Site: brandenburg
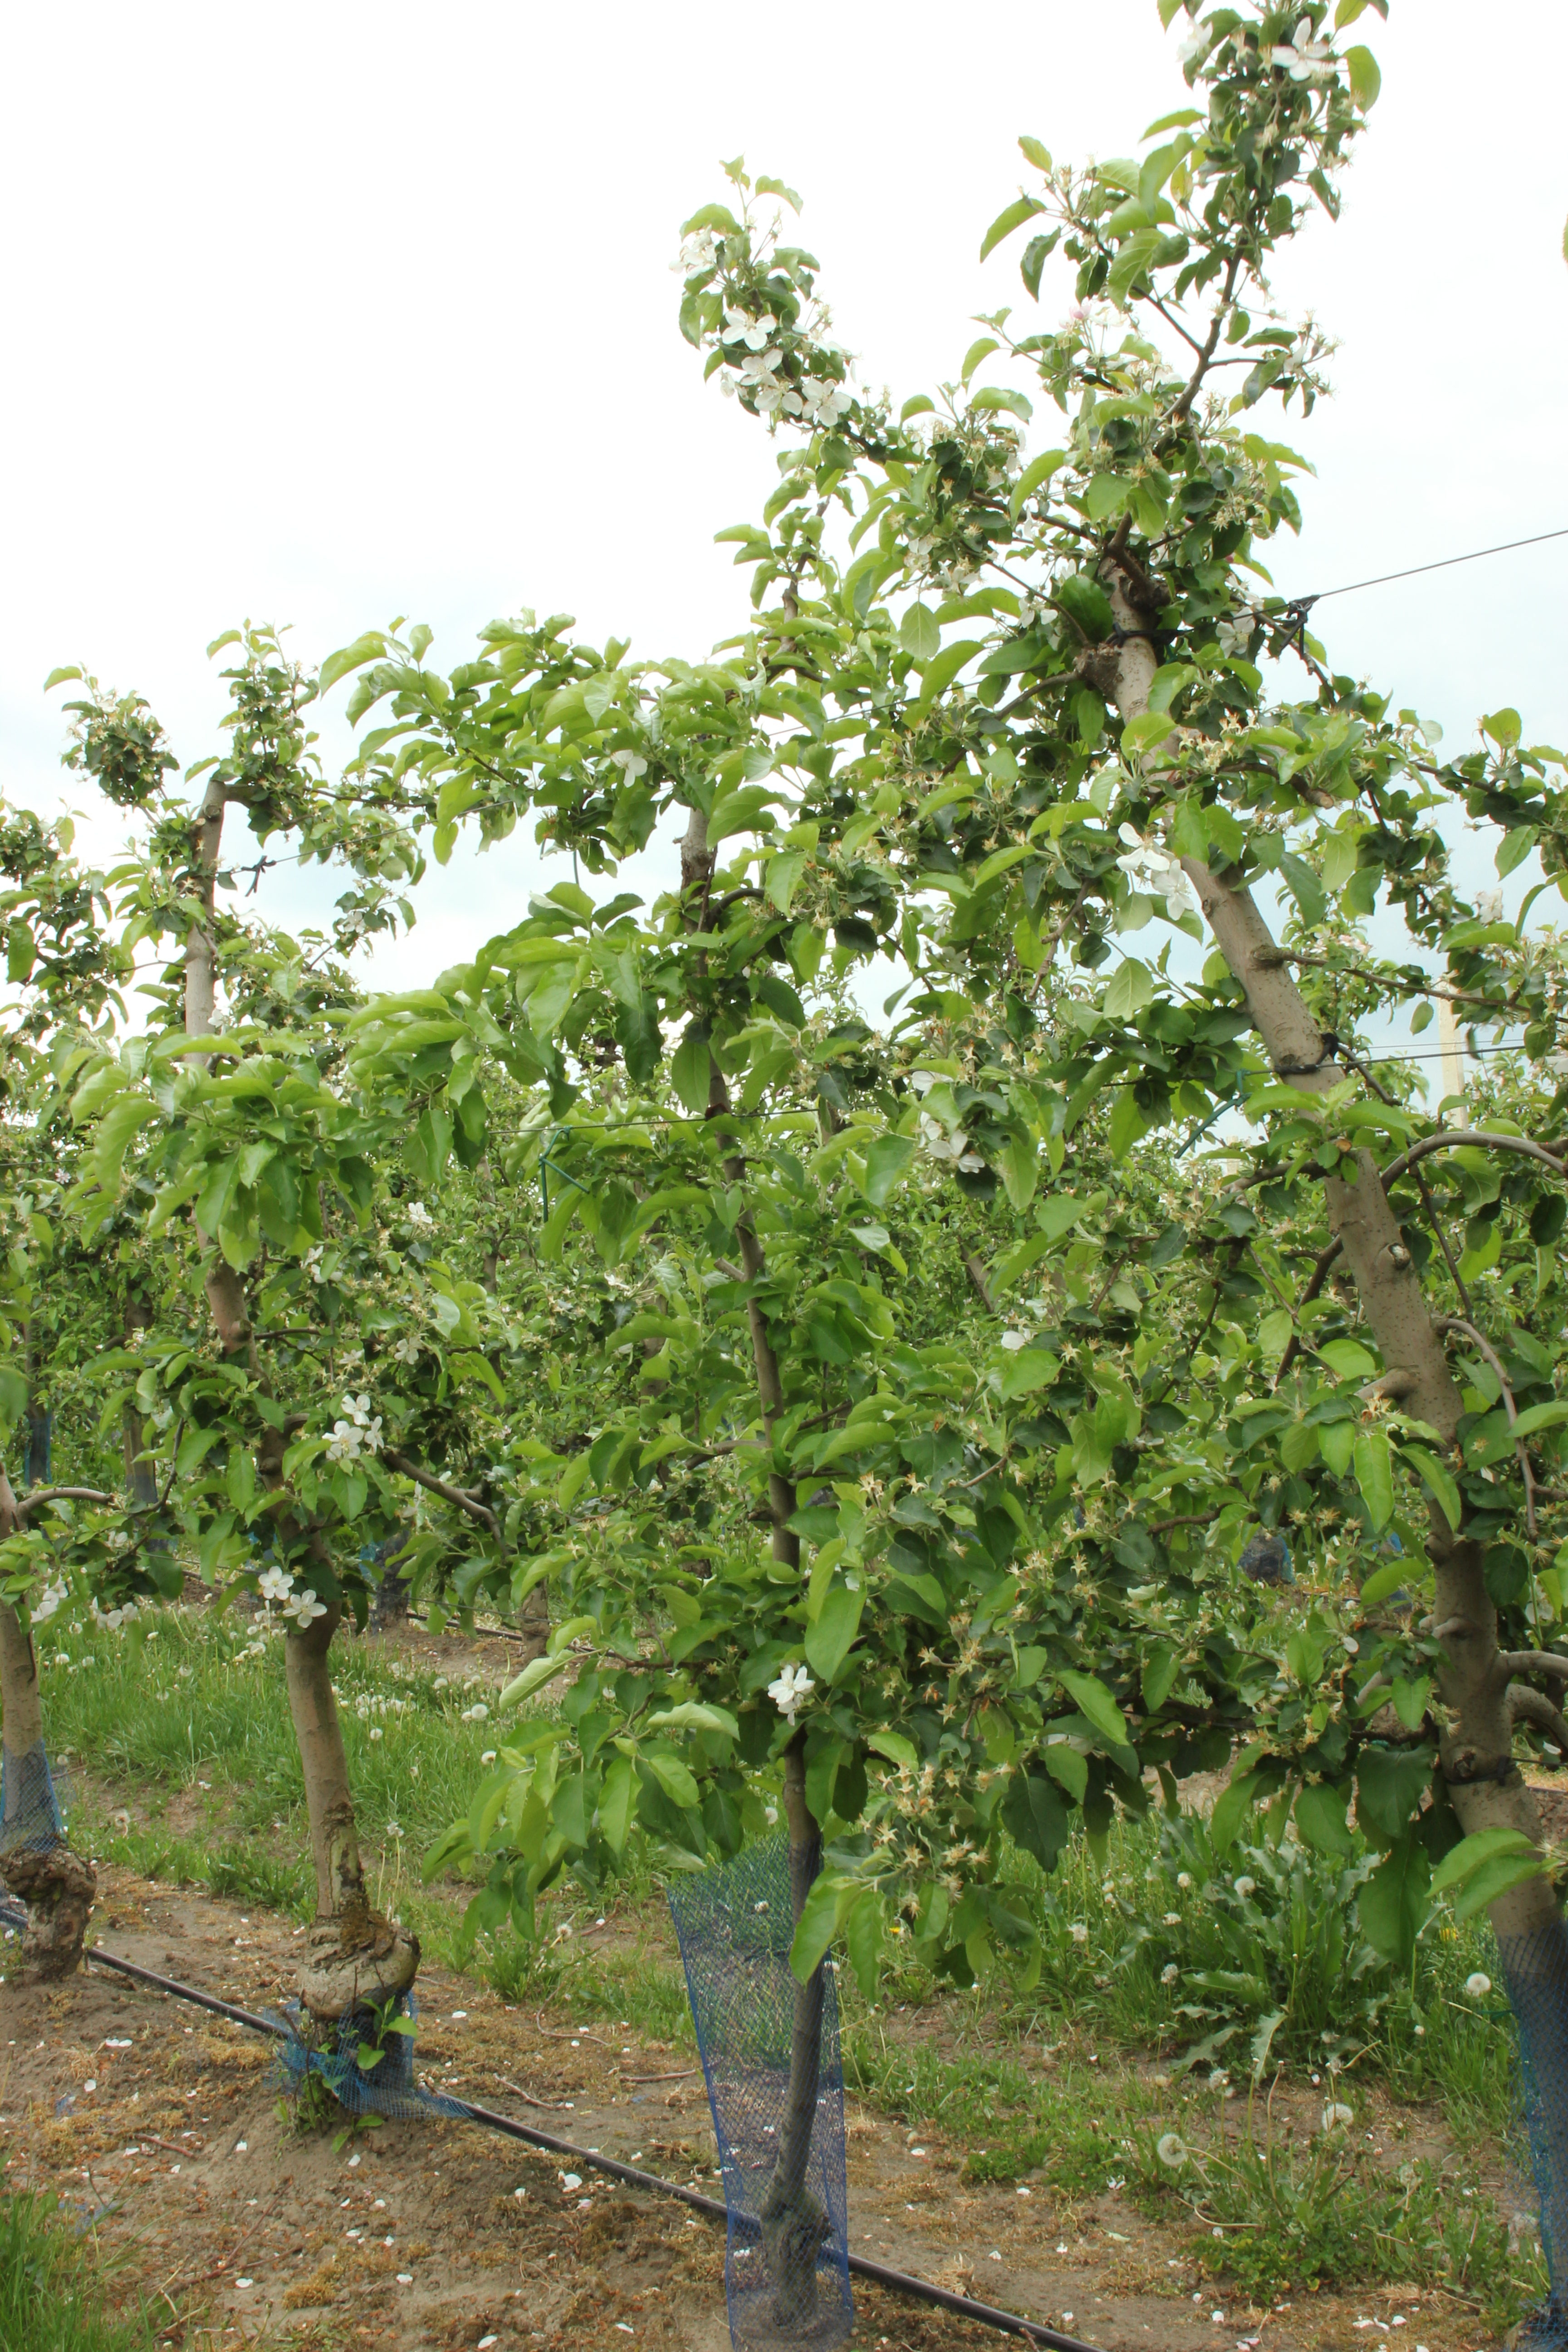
Growth stage (BBCH 67): Flowering